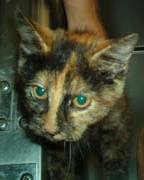
Label: cat